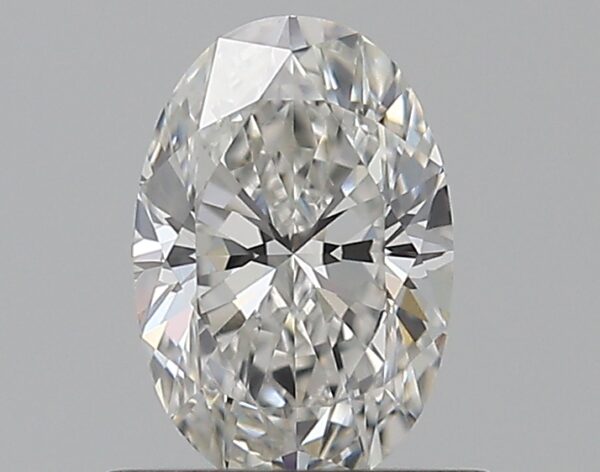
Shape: oval
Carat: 0.59
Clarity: VS1
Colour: G
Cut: EX
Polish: EX
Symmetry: VG
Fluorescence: F
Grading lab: GIA
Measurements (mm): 6.76 x 4.52 x 2.87